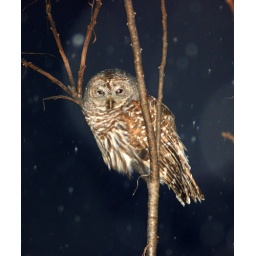
This owl was in a low tree on the side of the road near our house.